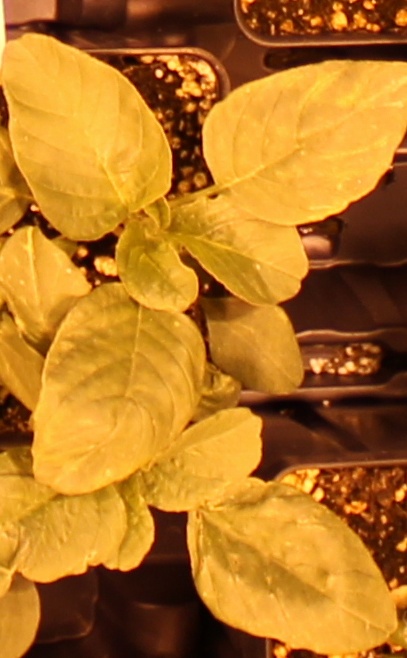
Label: Redroot Pigweed